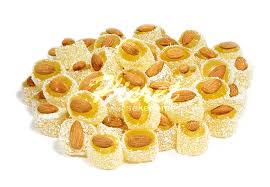
Yemek: lokum